Jumbo Jet (Six Flags Great Adventure)

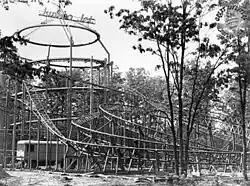
Jumbo Jet, closed, 1975

Jumbo Jet was a prefabricated steel roller coaster located within the Fun Fair section of Great Adventure in Jackson, New Jersey. Erected in 1975, the attraction was an example of the Jet Star 3 / Jumbo Jet model line designed by Werner Stengel and manufactured by Anton Schwarzkopf.